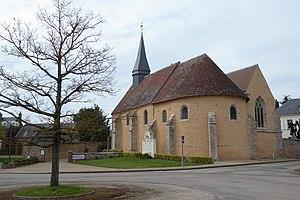
église Saint-Orien et monument aux morts de Meslay-le-Grenet, Eure-et-Loir, France.
Meslay-le-Grenet est une commune française située dans le département d'Eure-et-Loir en région Centre-Val de Loire.